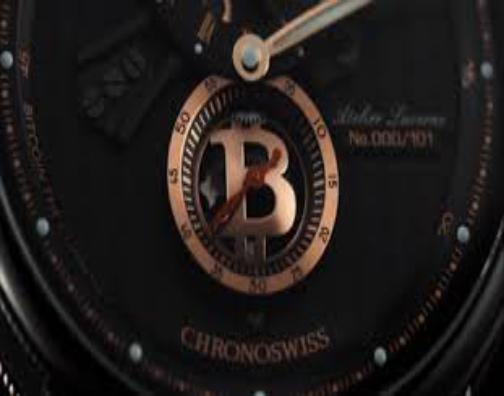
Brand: Chronoswiss-2
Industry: Electronic